José Luis Cuevas (architect)

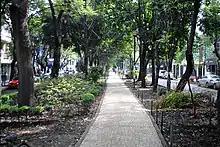
Park median in Avenida Ámsterdam, the "grand avenue" of the Mexico City subdivision Colonia Hipódromo de la Condesa, designed in 1926 and inspired in part by Ebenzer's Garden City

He designed the Mexico City subdivisions, including the Lomas de Chapultepec (1922), and Colonia Hipódromo (1926, a.k.a. Hipódromo de la Condesa) in what is now known as the Condesa area, including its iconic parks Parque México and Parque España. The subdivisions were based on the principles of the Garden City as promoted by Ebenezer Howard, including ample parks and other open spaces, park islands in the middle of "grand avenues" such as Avenida Amsterdam in colonia Hipódromo.